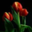
Label: tulip